Book and Documentary Heritage Museum of Iran

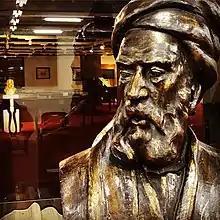
Bust of Hakim Abol-qasem Ferdowsi

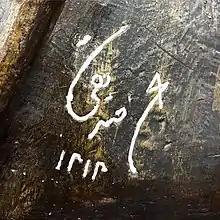
Signature of Abolhassan Sadighi on the bust of Hakim Abol-qasem Ferdowsi

The Book and Documentary Heritage Museum of the National Library and Archives of Iran holds a bust of Abul-qasem Ferdowsi which was registered under number 1448 in the Iran National Heritage List on February 25, 2020, by the Ministry of Cultural Heritage, Handicrafts and Tourism. This work was created in the solar year 1313 (1934) by Abolhassan Sadighi and then installed in the foyer of the National Library of Iran, located on 30 Tir Street. The bust is currently being held and is on display at the Book and Documentary Heritage Museum at the new address of the National Library. The dimension of this bust is 50×26 with a height of 70 cm and its main material is made of gypsum. At the bottom, there is the master's signature and the manufacture date.